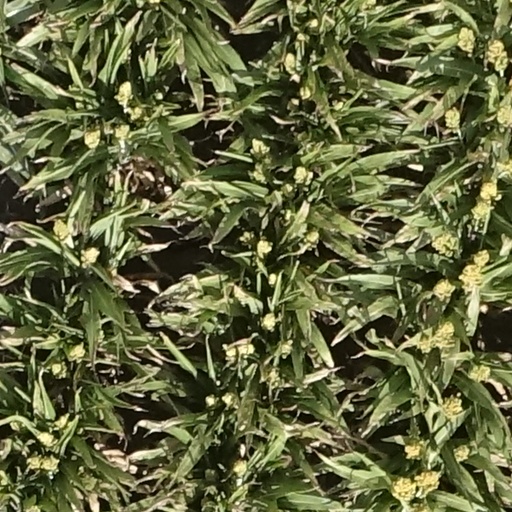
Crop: sorghum